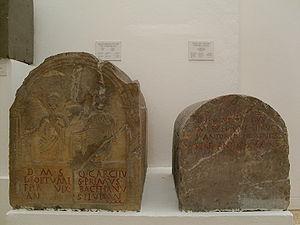
L’Afrique ou Afrique proconsulaire, est une ancienne province romaine qui correspond aux actuels nord et sud-est tunisien, plus une partie de l'Algérie et de la Libye actuelle.
Le musée de Chemtou est un musée archéologique tunisien situé sur le site de Chemtou, à une vingtaine de kilomètres de Jendouba, ville proche de la frontière tuniso-algérienne. Issu d'une initiative de l'Institut national du patrimoine tunisien et de l'Institut archéologique allemand de Rome, il est inauguré le 25 novembre 1997.